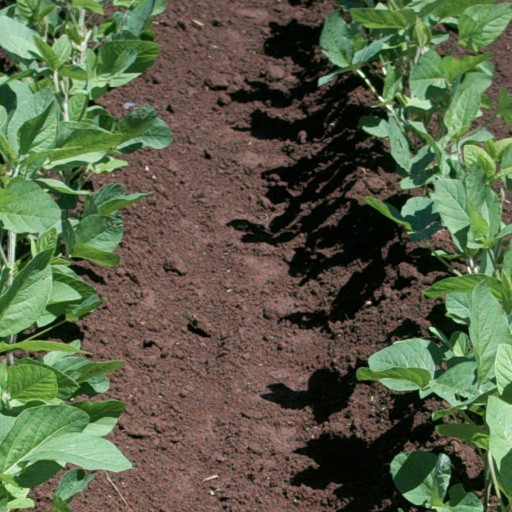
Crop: soybean